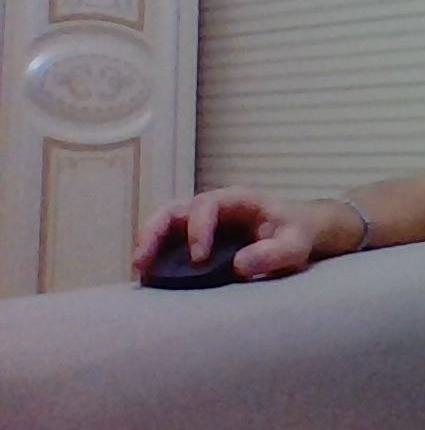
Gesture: no_gesture